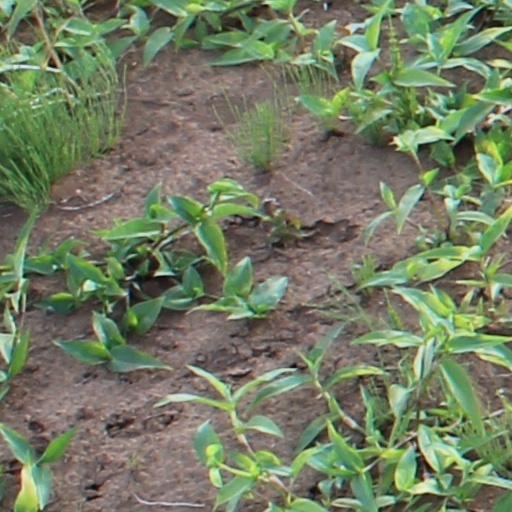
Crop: wheat